Piotr Kosiba

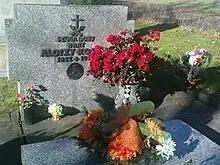
Kosiba's tomb.

Piotr Kosiba was born on 29 June 1855 in Libusza in his parents' log home as the second of three children to the poor farmers Jan Kosiba and Agnieszka (who were married on 29 January 1849). His paternal grandparents were Maciej Kosiba and Katarzyna Przybyłowicz and his maternal grandparents were Valentin and Anna (who died from cholera in 1845). He received his baptism just hours after his birth in the wooden church of the Blessed Virgin from its parish priest Alojzy Haas (his godparents were his neighbors Józef Sroka and Marianna Piotrowska). His siblings (in order) were his brother Jacob and his sister Ludwika (born on 18 December 1857). His mother died on 21 December 1857 when he was a toddler just before Christmas after giving birth to Ludwika. His father – who was managing seven acres of land – remarried to Apolonia Kosibow and had seven more children with three of them having died in their infancies.